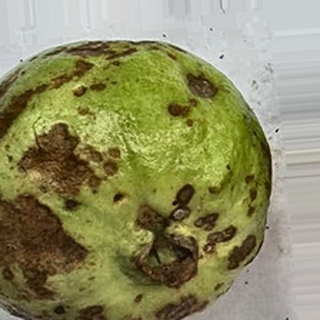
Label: guava_anthracnose